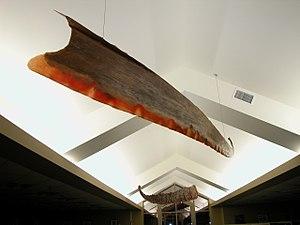
Laurent Pilon, ""Bordés"" , 2003"
Laurent Pilon, né à Granby en 1952, est sculpteur québécois. Il travaille et vit à Saint-Donat-de-Montcalm et à Montréal. Il détient un Doctorat interdisciplinaire en études et pratiques des arts de l'Université du Québec à Montréal. Sa thèse Masse obscure, pour une certaine pensée de l’imprégnation résineuse a été publiée en 2012. Depuis une trentaine d'années, ses recherches sculpturales se fondent essentiellement sur la manœuvre de la résine de polyester. Son œuvre témoigne d'un intense rapport entretenu avec la matière.